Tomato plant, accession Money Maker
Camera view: tilt-top (135 deg); turntable rotation: 210 degrees
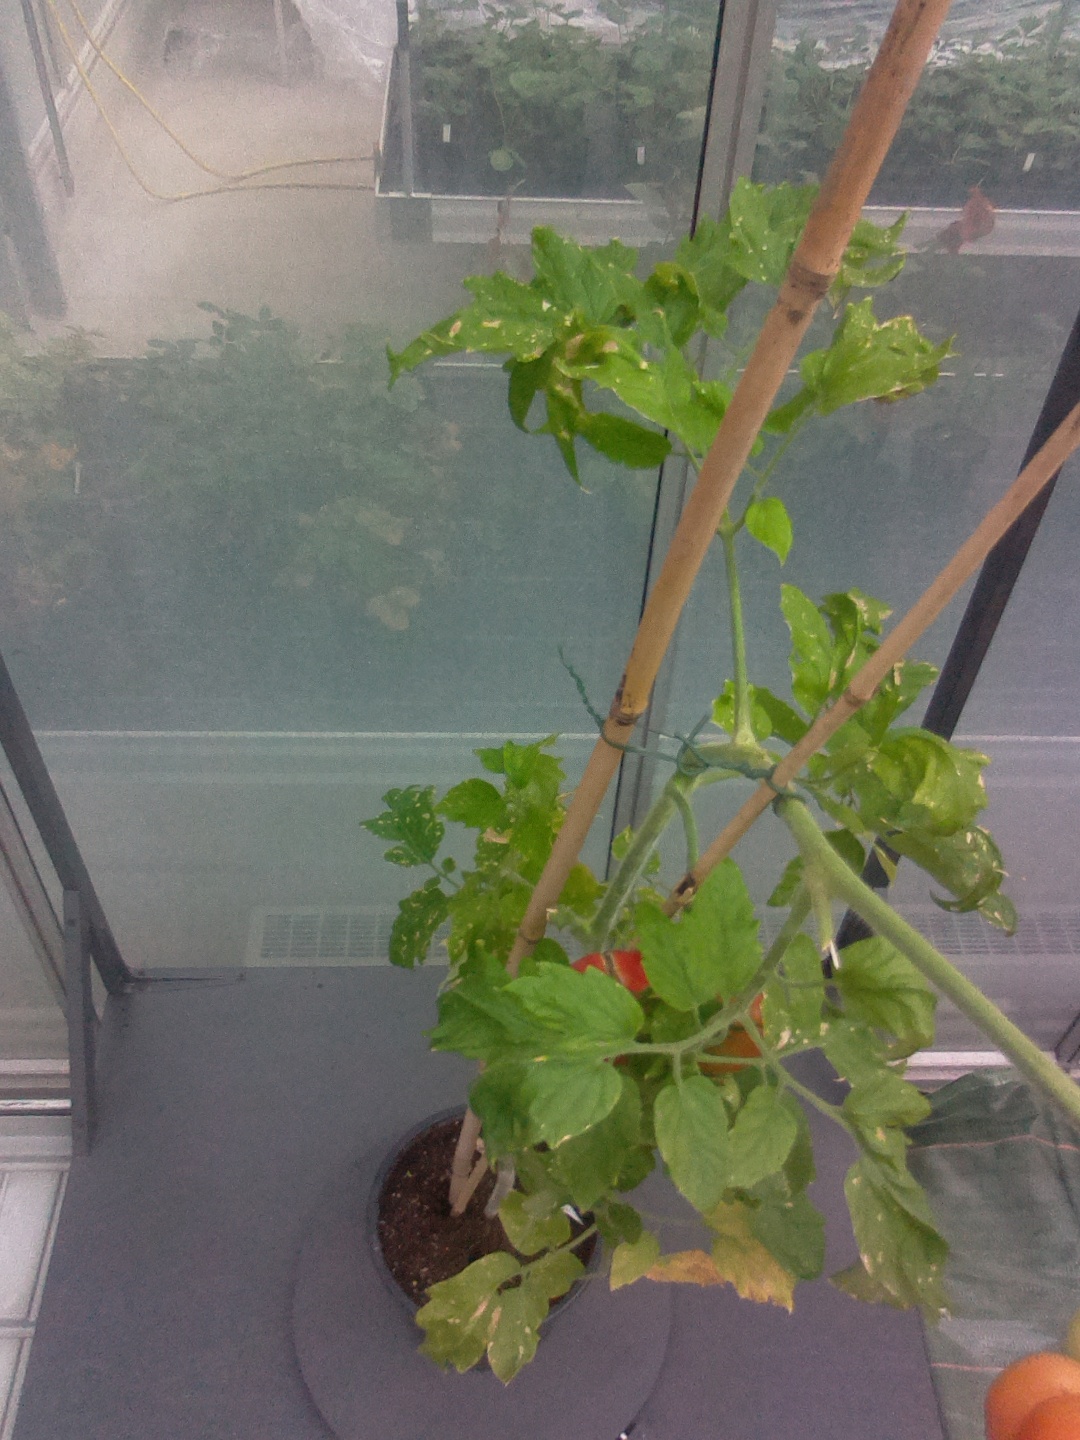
BBCH growth stage 87: 70%-80% of fruits show typical fully ripe color